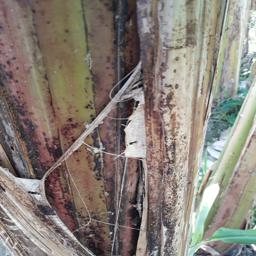
Label: PSEUDOSTEM WEEVIL